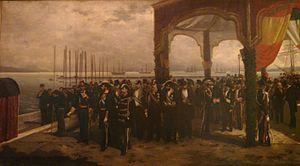
Amédée Iᵉʳ d'Espagne, né le 30 mai 1845 à Turin et mort dans cette même ville le 18 janvier 1890, est le second fils du roi d'Italie Victor-Emmanuel II. Titré à sa naissance duc d'Aoste par son grand-père le roi Charles-Albert de Sardaigne, il est roi d'Espagne du 16 novembre 1870 au 11 février 1873.